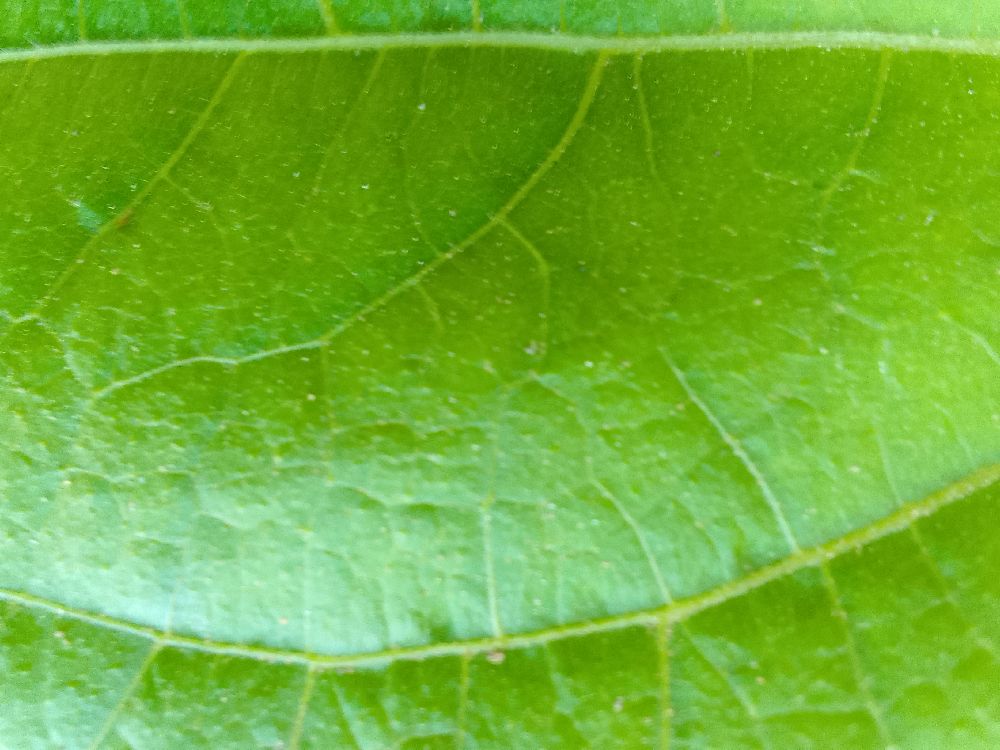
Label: healthy